Guerrillero Heroico

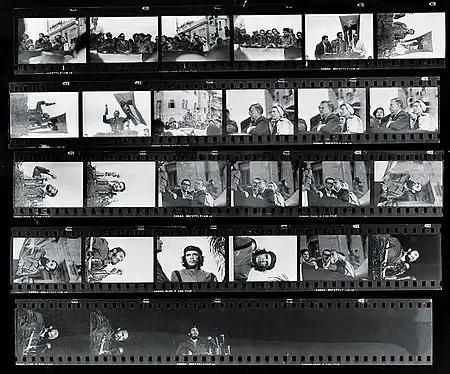
Korda's film contact sheet. "Guerrillero Heroico" appears on the fourth row down, third picture over (shot horizontally).

During the rally, Korda took pictures of Cuban dignitaries and famous French existentialist philosophers Jean-Paul Sartre and Simone de Beauvoir, both admirers of Guevara at the time. Included in the film roll were shots of all the speakers and two pictures of Che's brief appearance. The classic picture appears on frame number 40 shot horizontally.